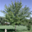
Label: maple_tree